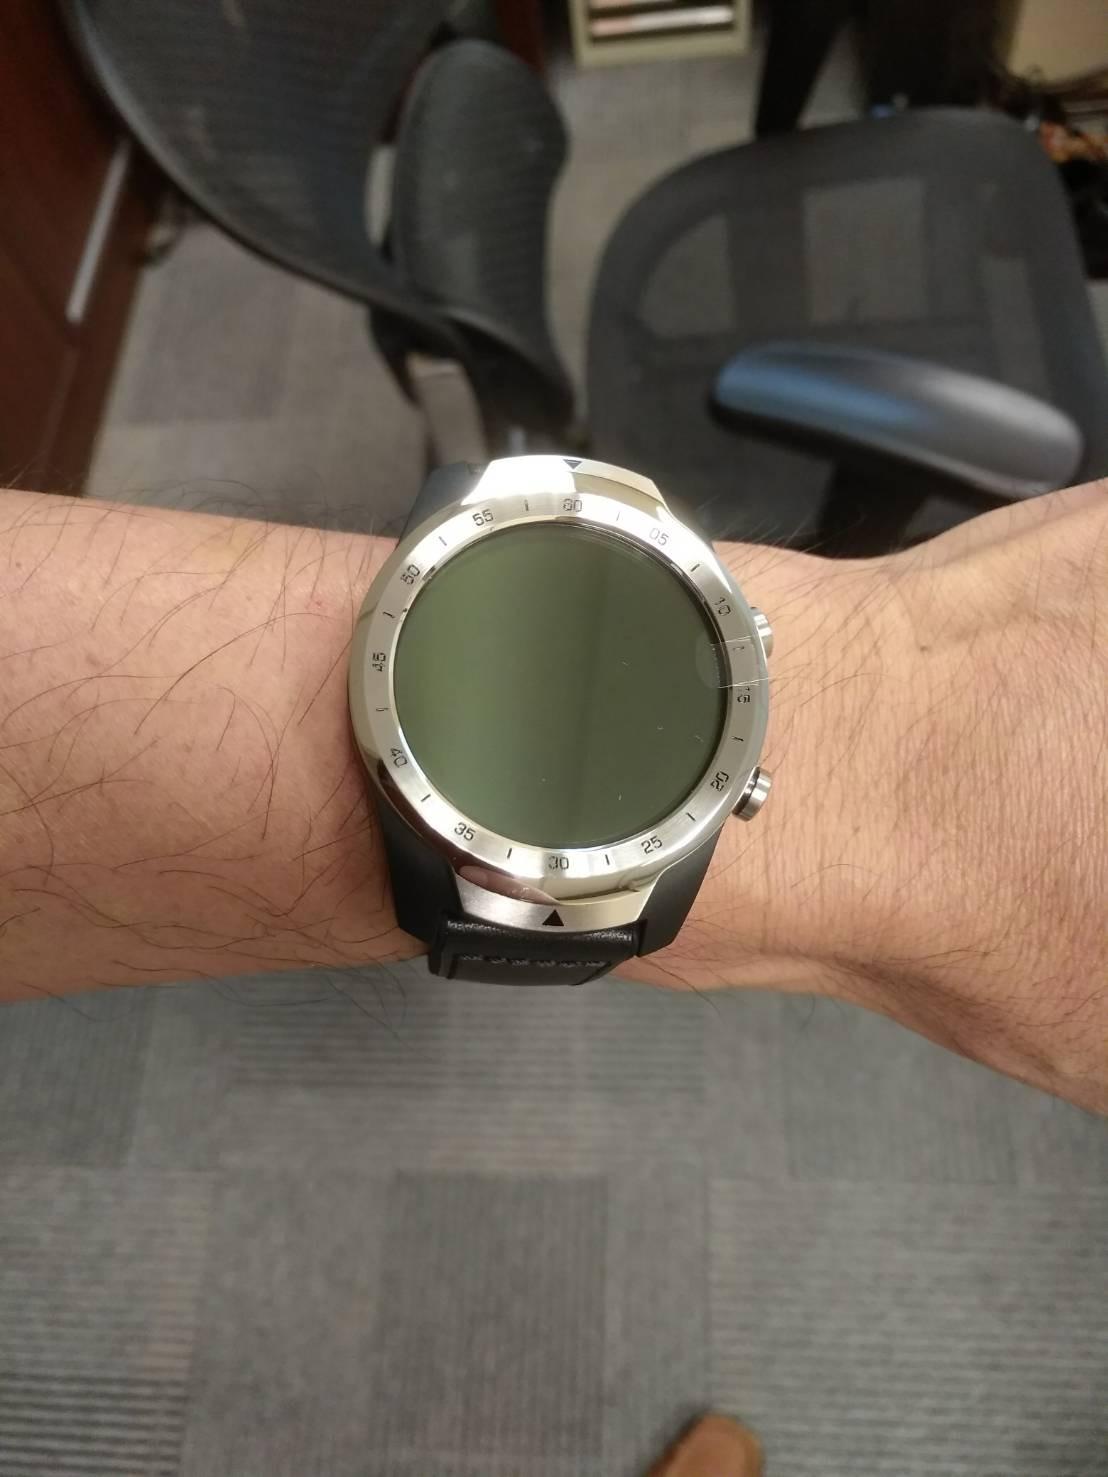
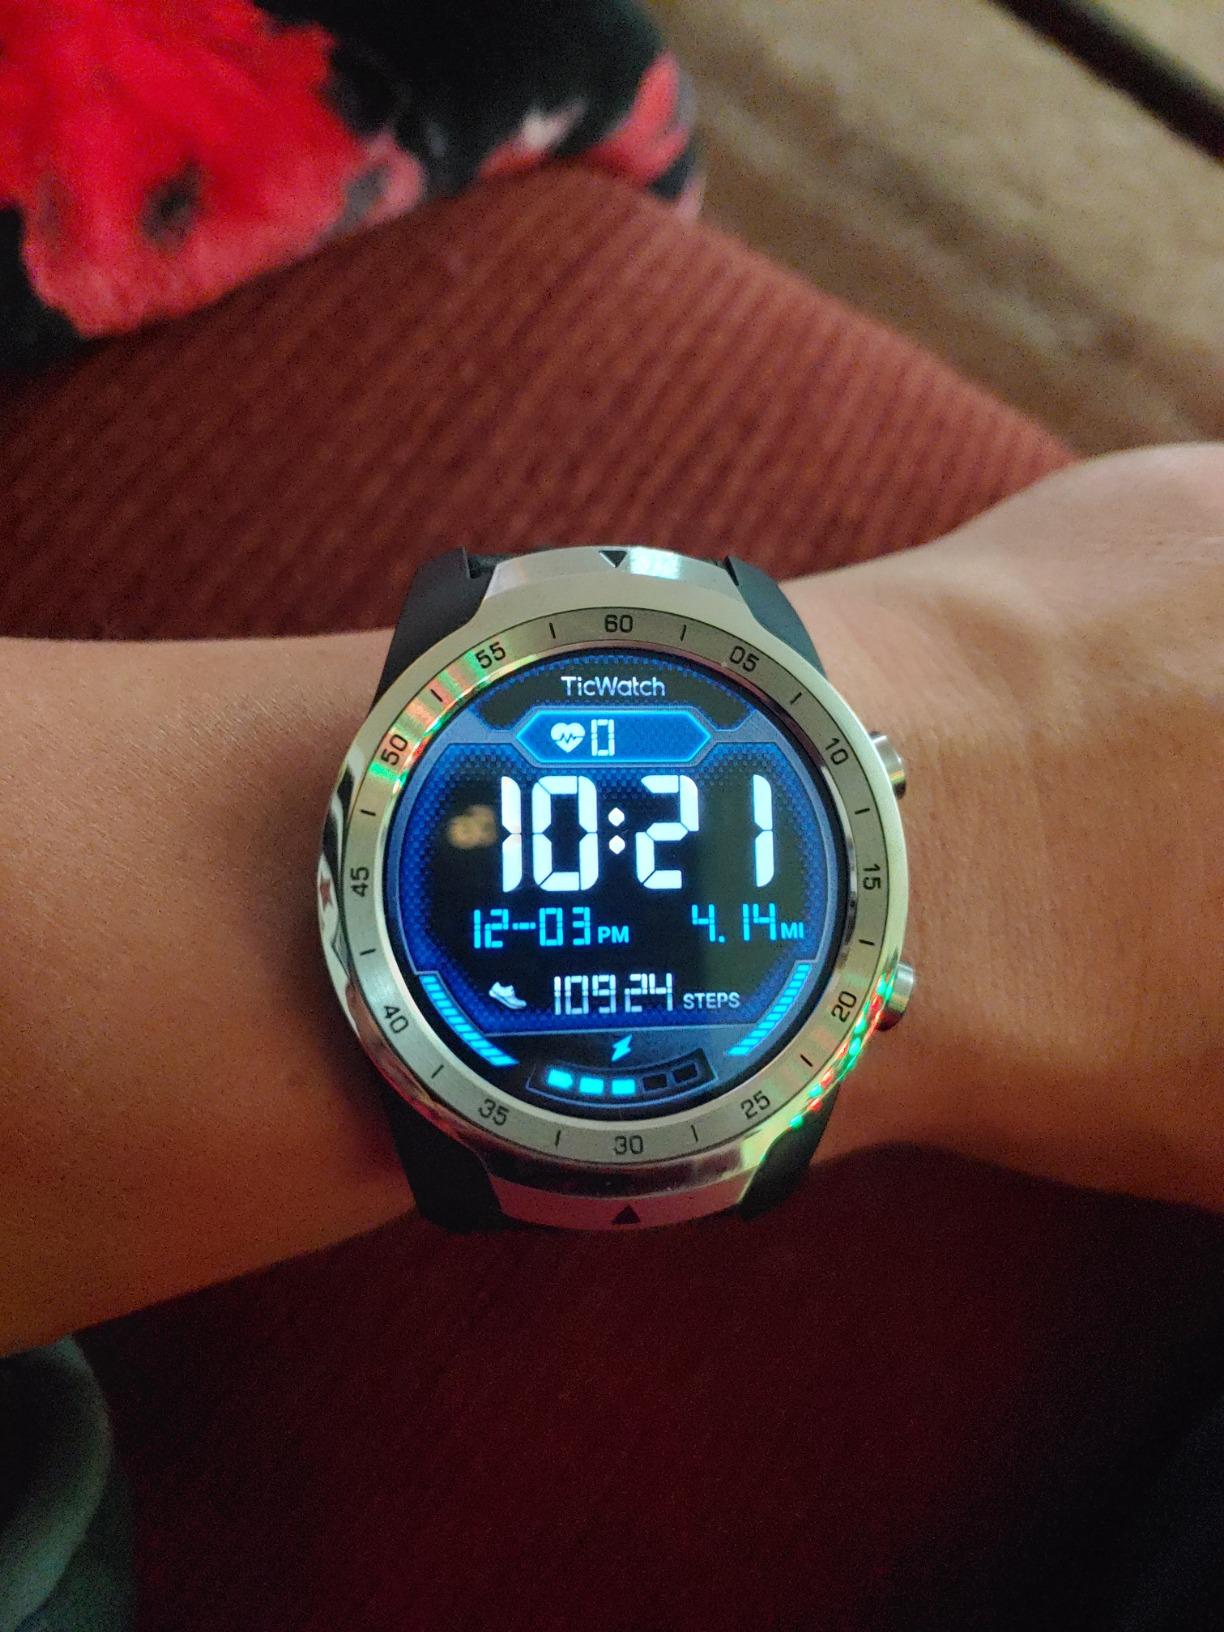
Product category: smartwatch
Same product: yes